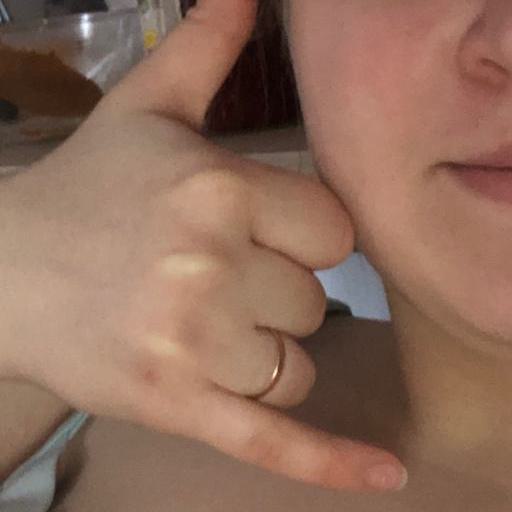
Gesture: call